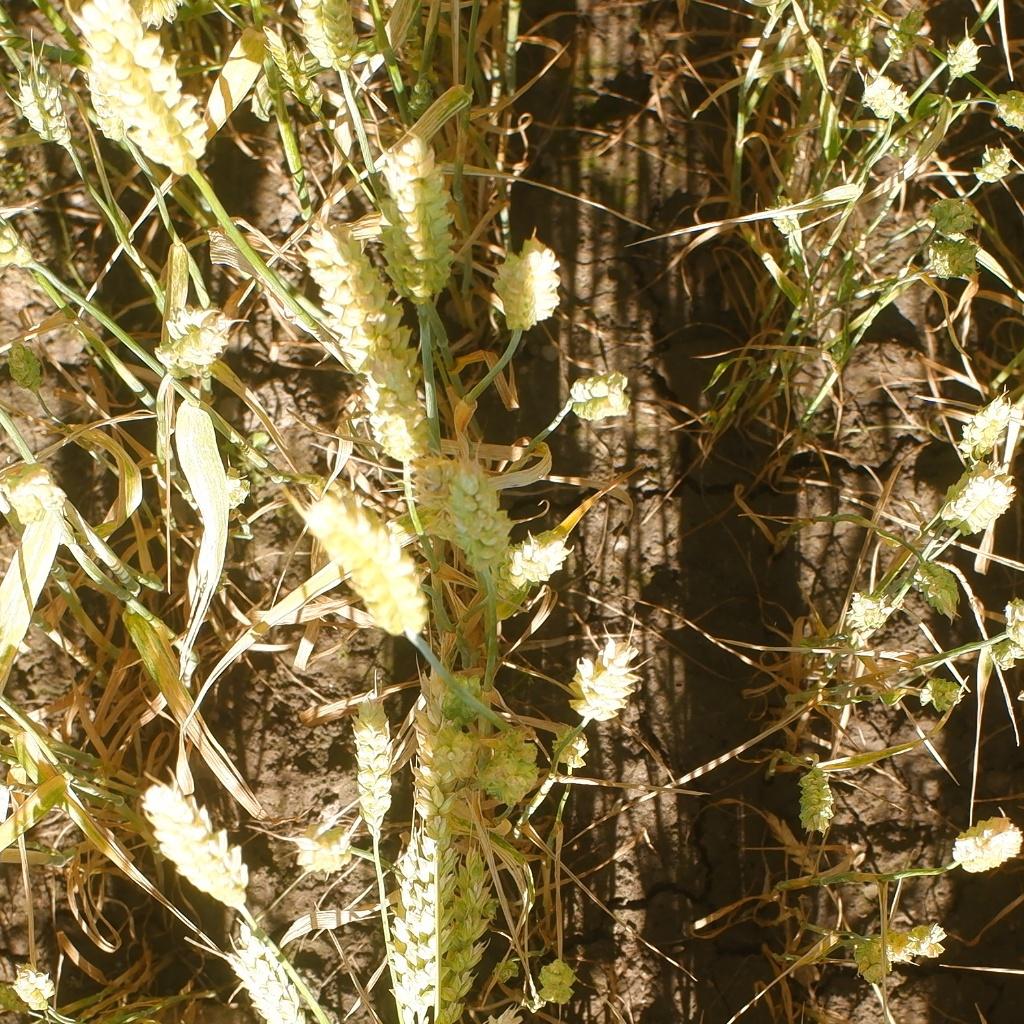
Country: Norway
Location: NMBU
Wheat development stage: Ripening